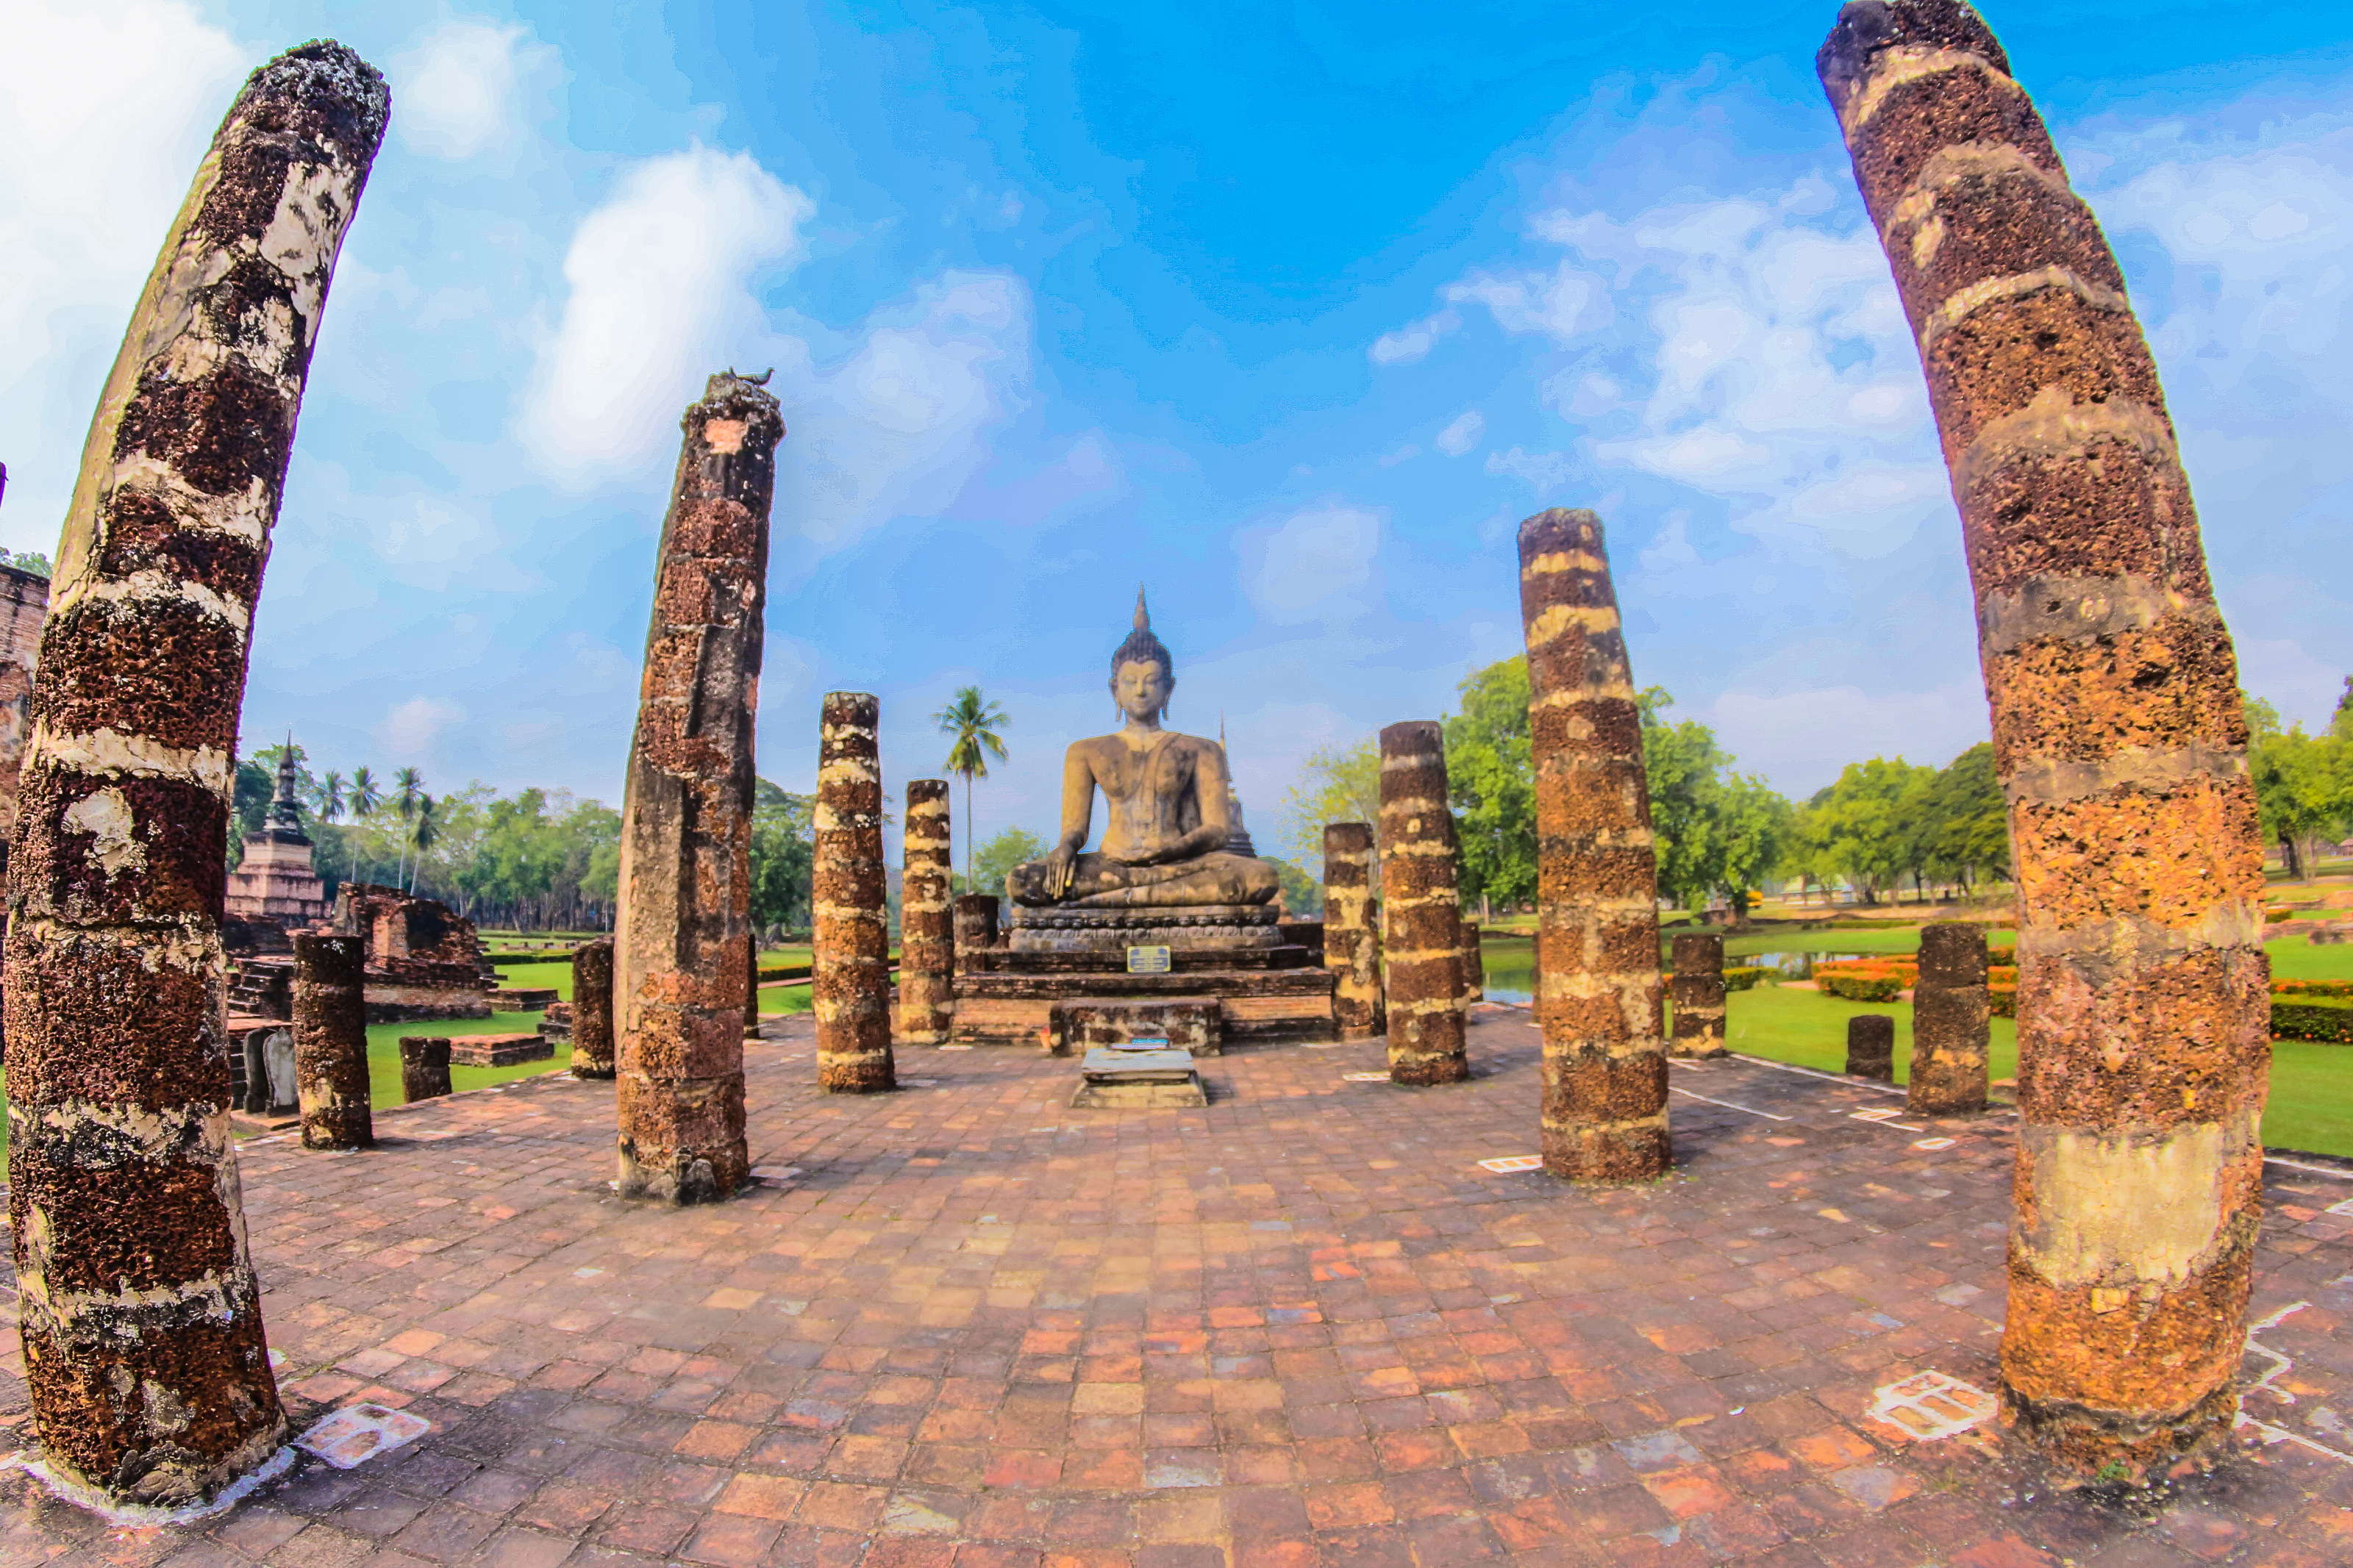
ancient, archeology, architecture, art, asia, buddha, buddhism, buddhist, civilization, cultural, culture, destination, east, famous, heritage, historical, history, landmark, meditation, old, pagoda, park, religion, ruin, scene, sculpture, seated, siam, site, southeast, statue, stone, sukhothai, symbols, temple, thai, thailand, thailand temple, tourism, tourist, traditional, travel, unesco, wat, worship, historic site, sky, ruins, archaeological site, rock, ancient history, photography, tree, unesco world heritage site, building, landscape, plant, vacation, fictional character, panorama